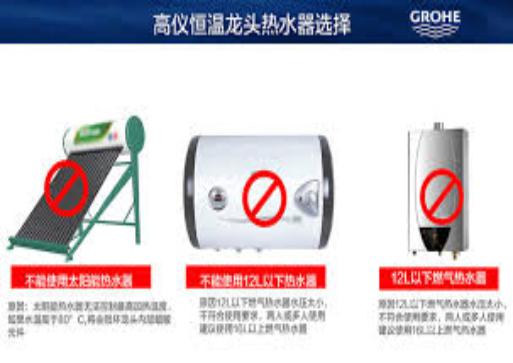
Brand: grohe
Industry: Necessities